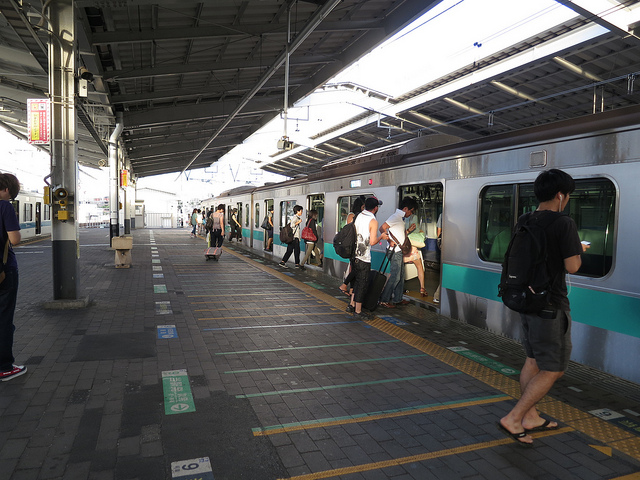
A group of people standing along side of a subway train.

people on a platform walking onto a train

a bunch of people that are loading into a train

Many people at a station board a train.

A train platform with many people boarding a train.